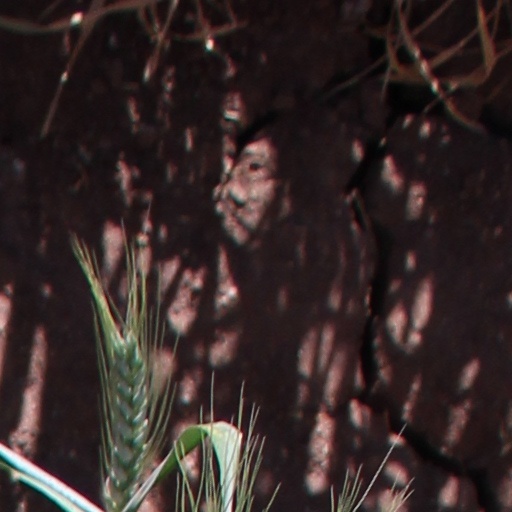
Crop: wheat